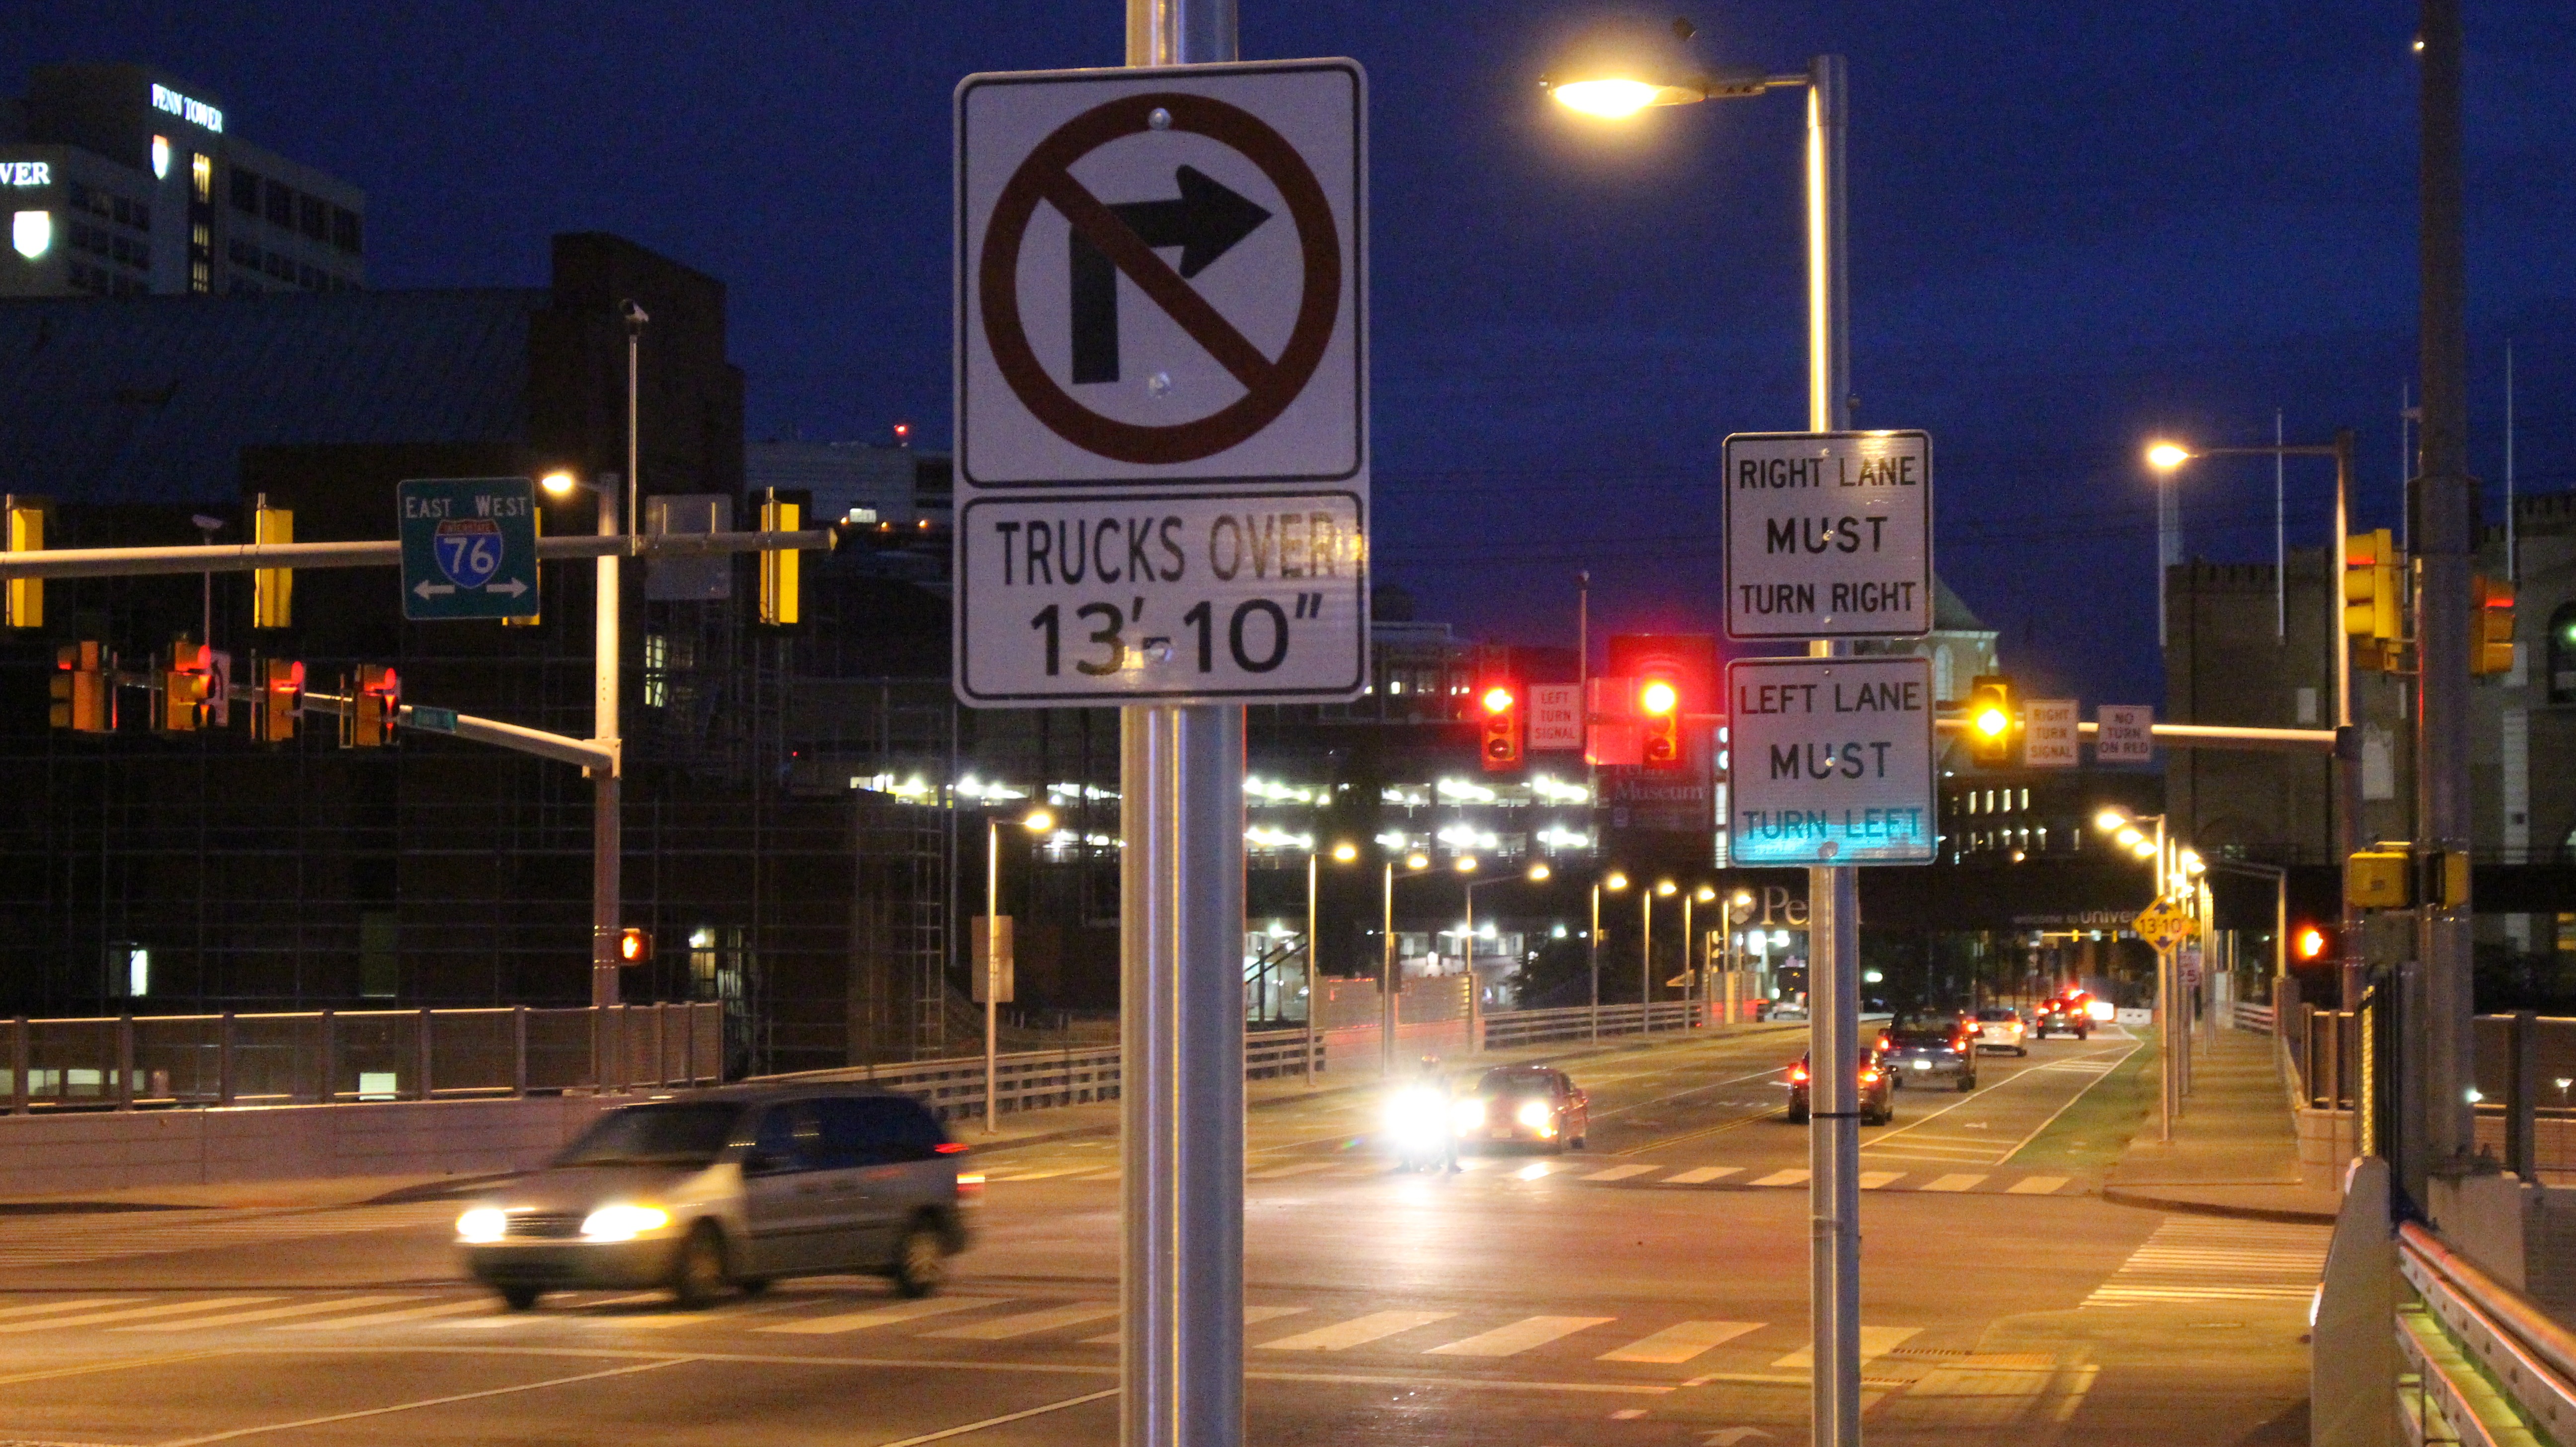
pedestrian, road, traffic, street, night, cityscape, downtown, transport, evening, street light, signage, lane, lighting, public transport, infrastructure, pennsylvania, light fixture, philadelphia, metropolis, street signs, metropolitan area, south street